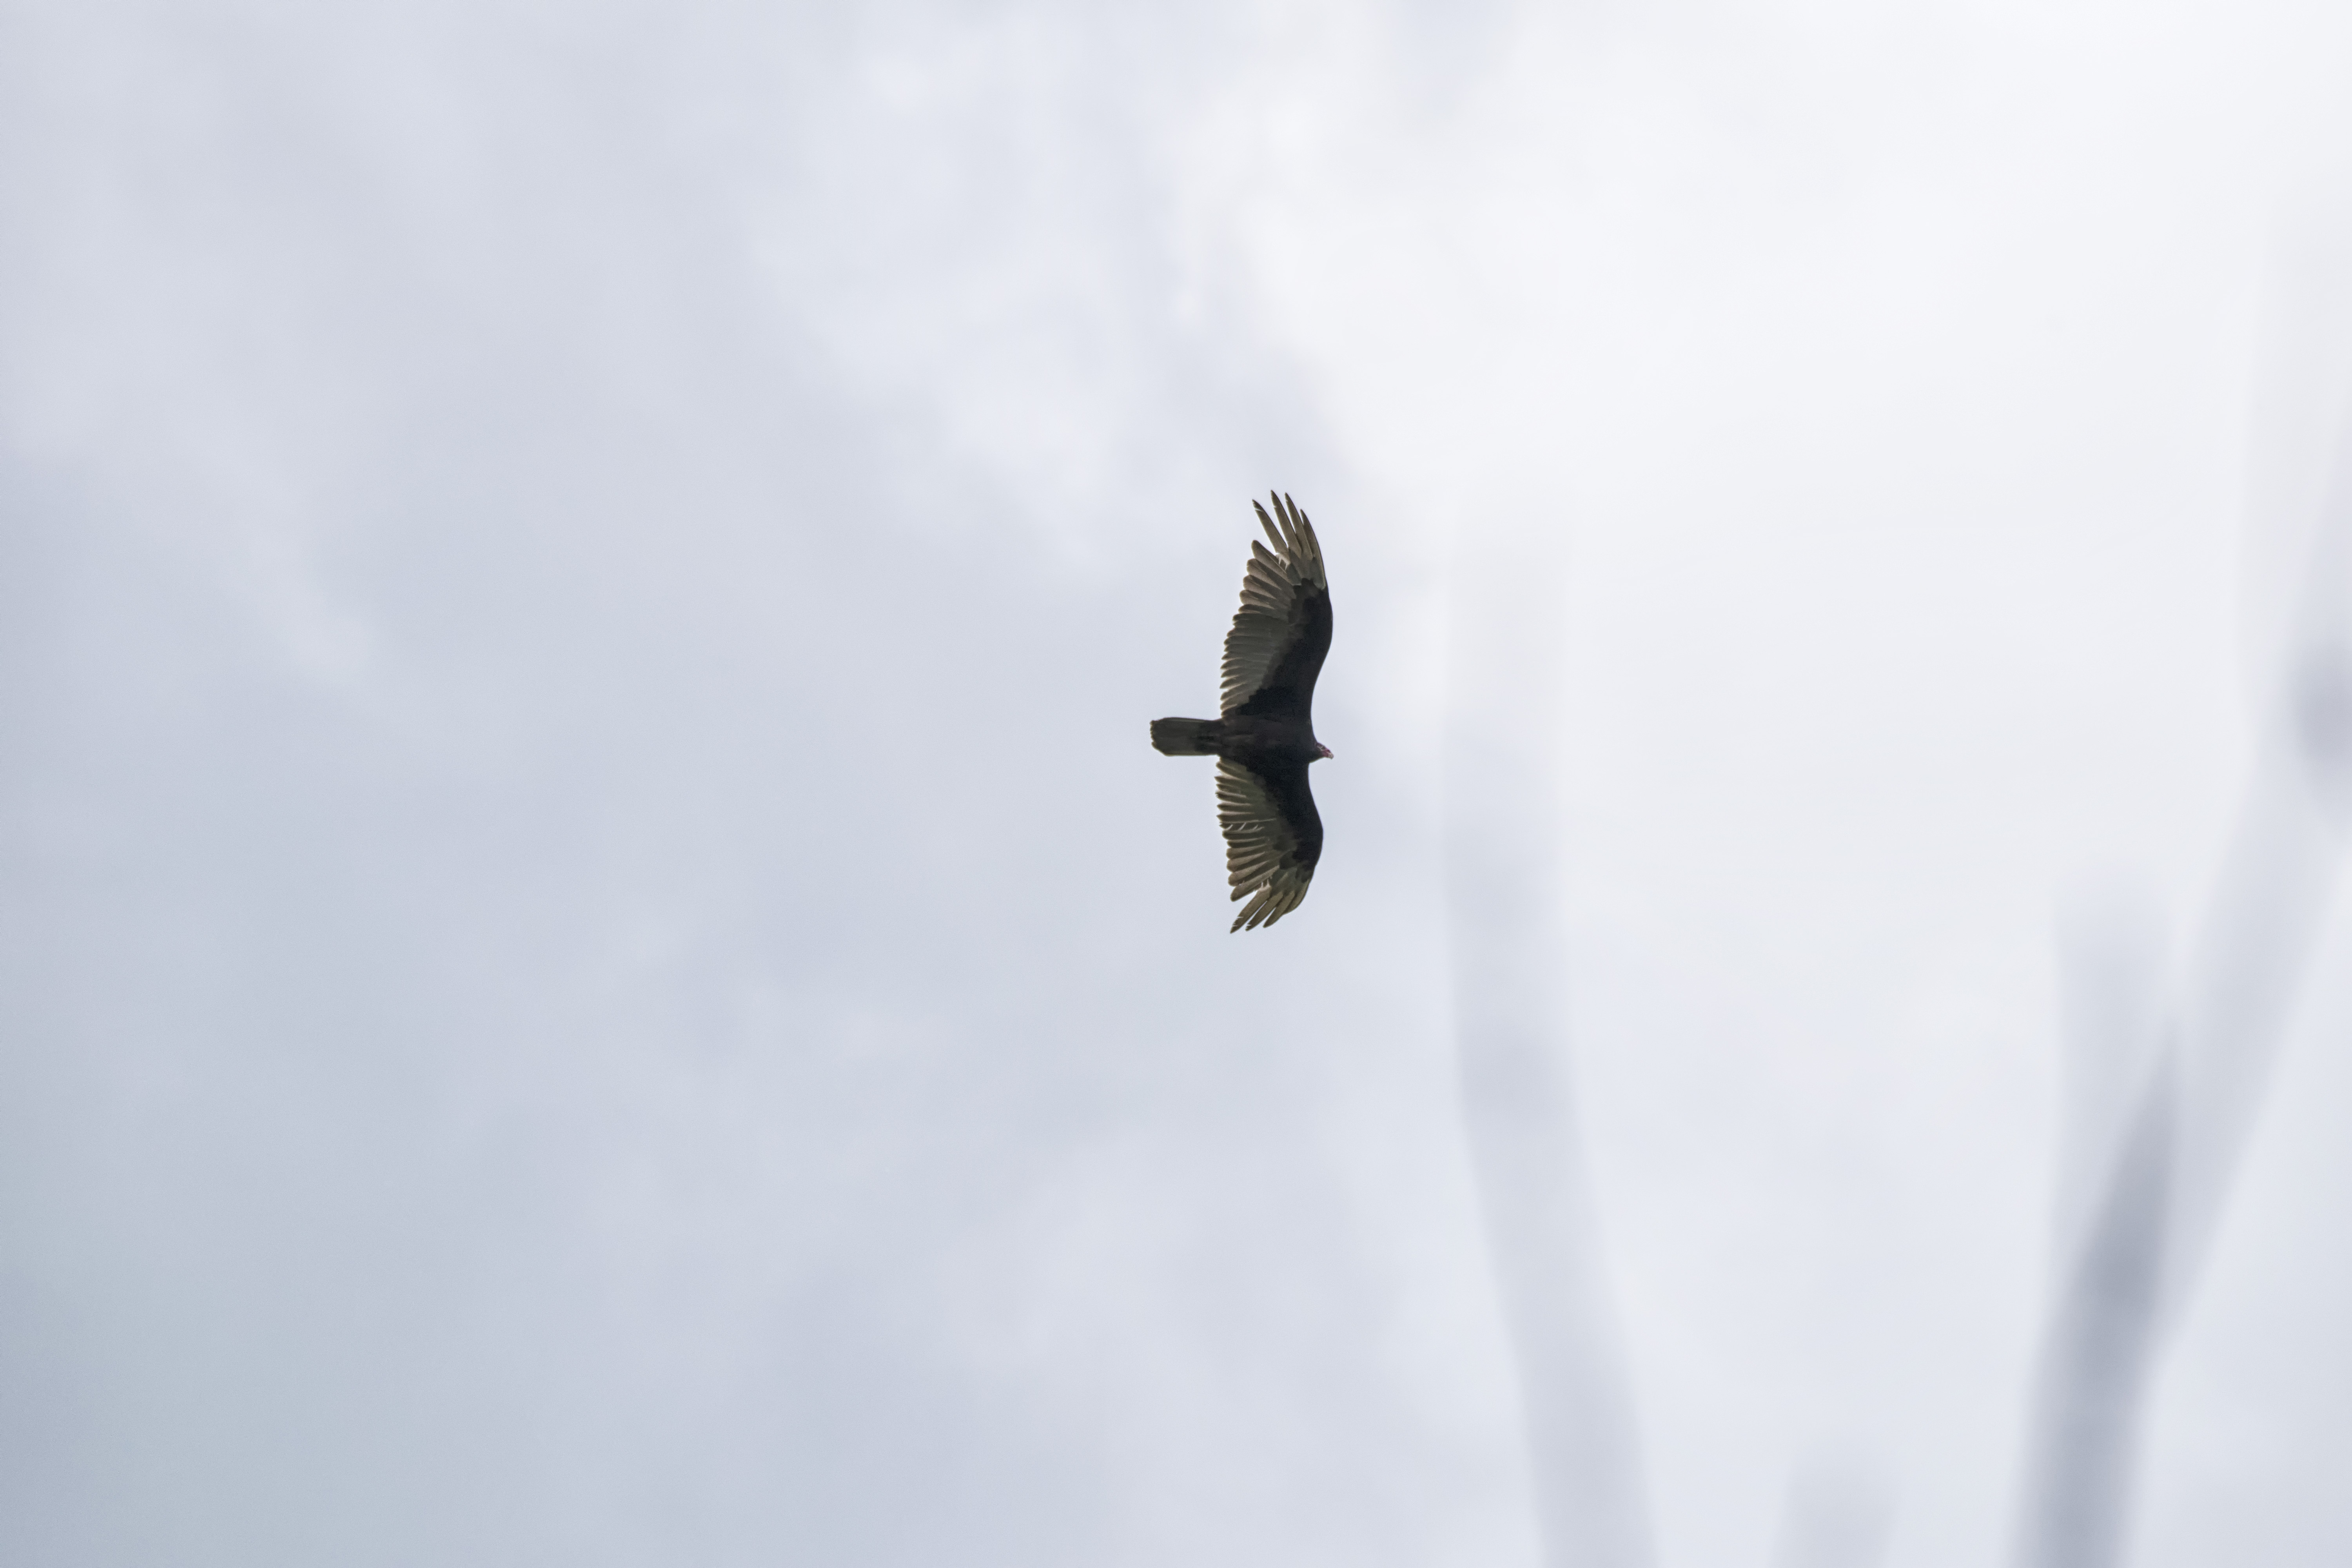
bird, wing, flight, bird of prey, canada, turkey, a, rouge, tte, quebec, vulture, sherbrooke, oiseau, urubu, atmosphere of earth